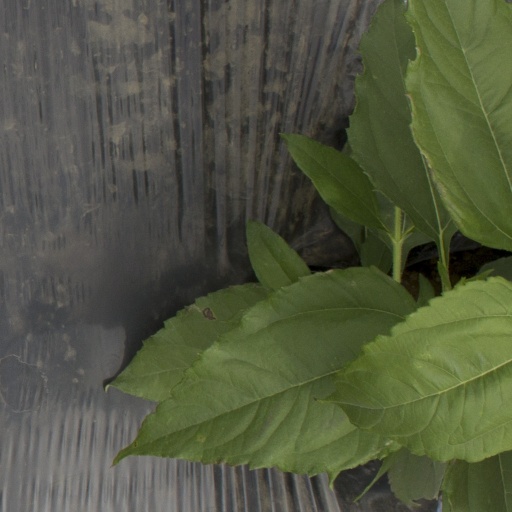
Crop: Jerusalem artichoke